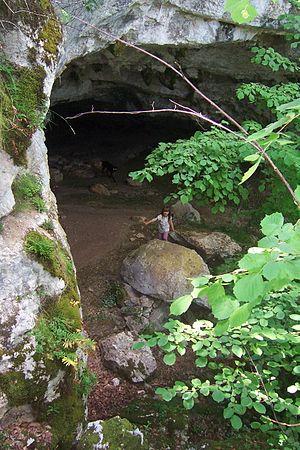
Vue de l'exterieur du porche de la grotte de Linars dans la vallée de l'Alzou, Rocamadour, Lot, France.
La grotte de Linars est une cavité souterraine naturelle contenant des vestiges préhistoriques, principalement de l'âge du bronze. Elle est située sur la commune de Rocamadour, dans le Quercy.